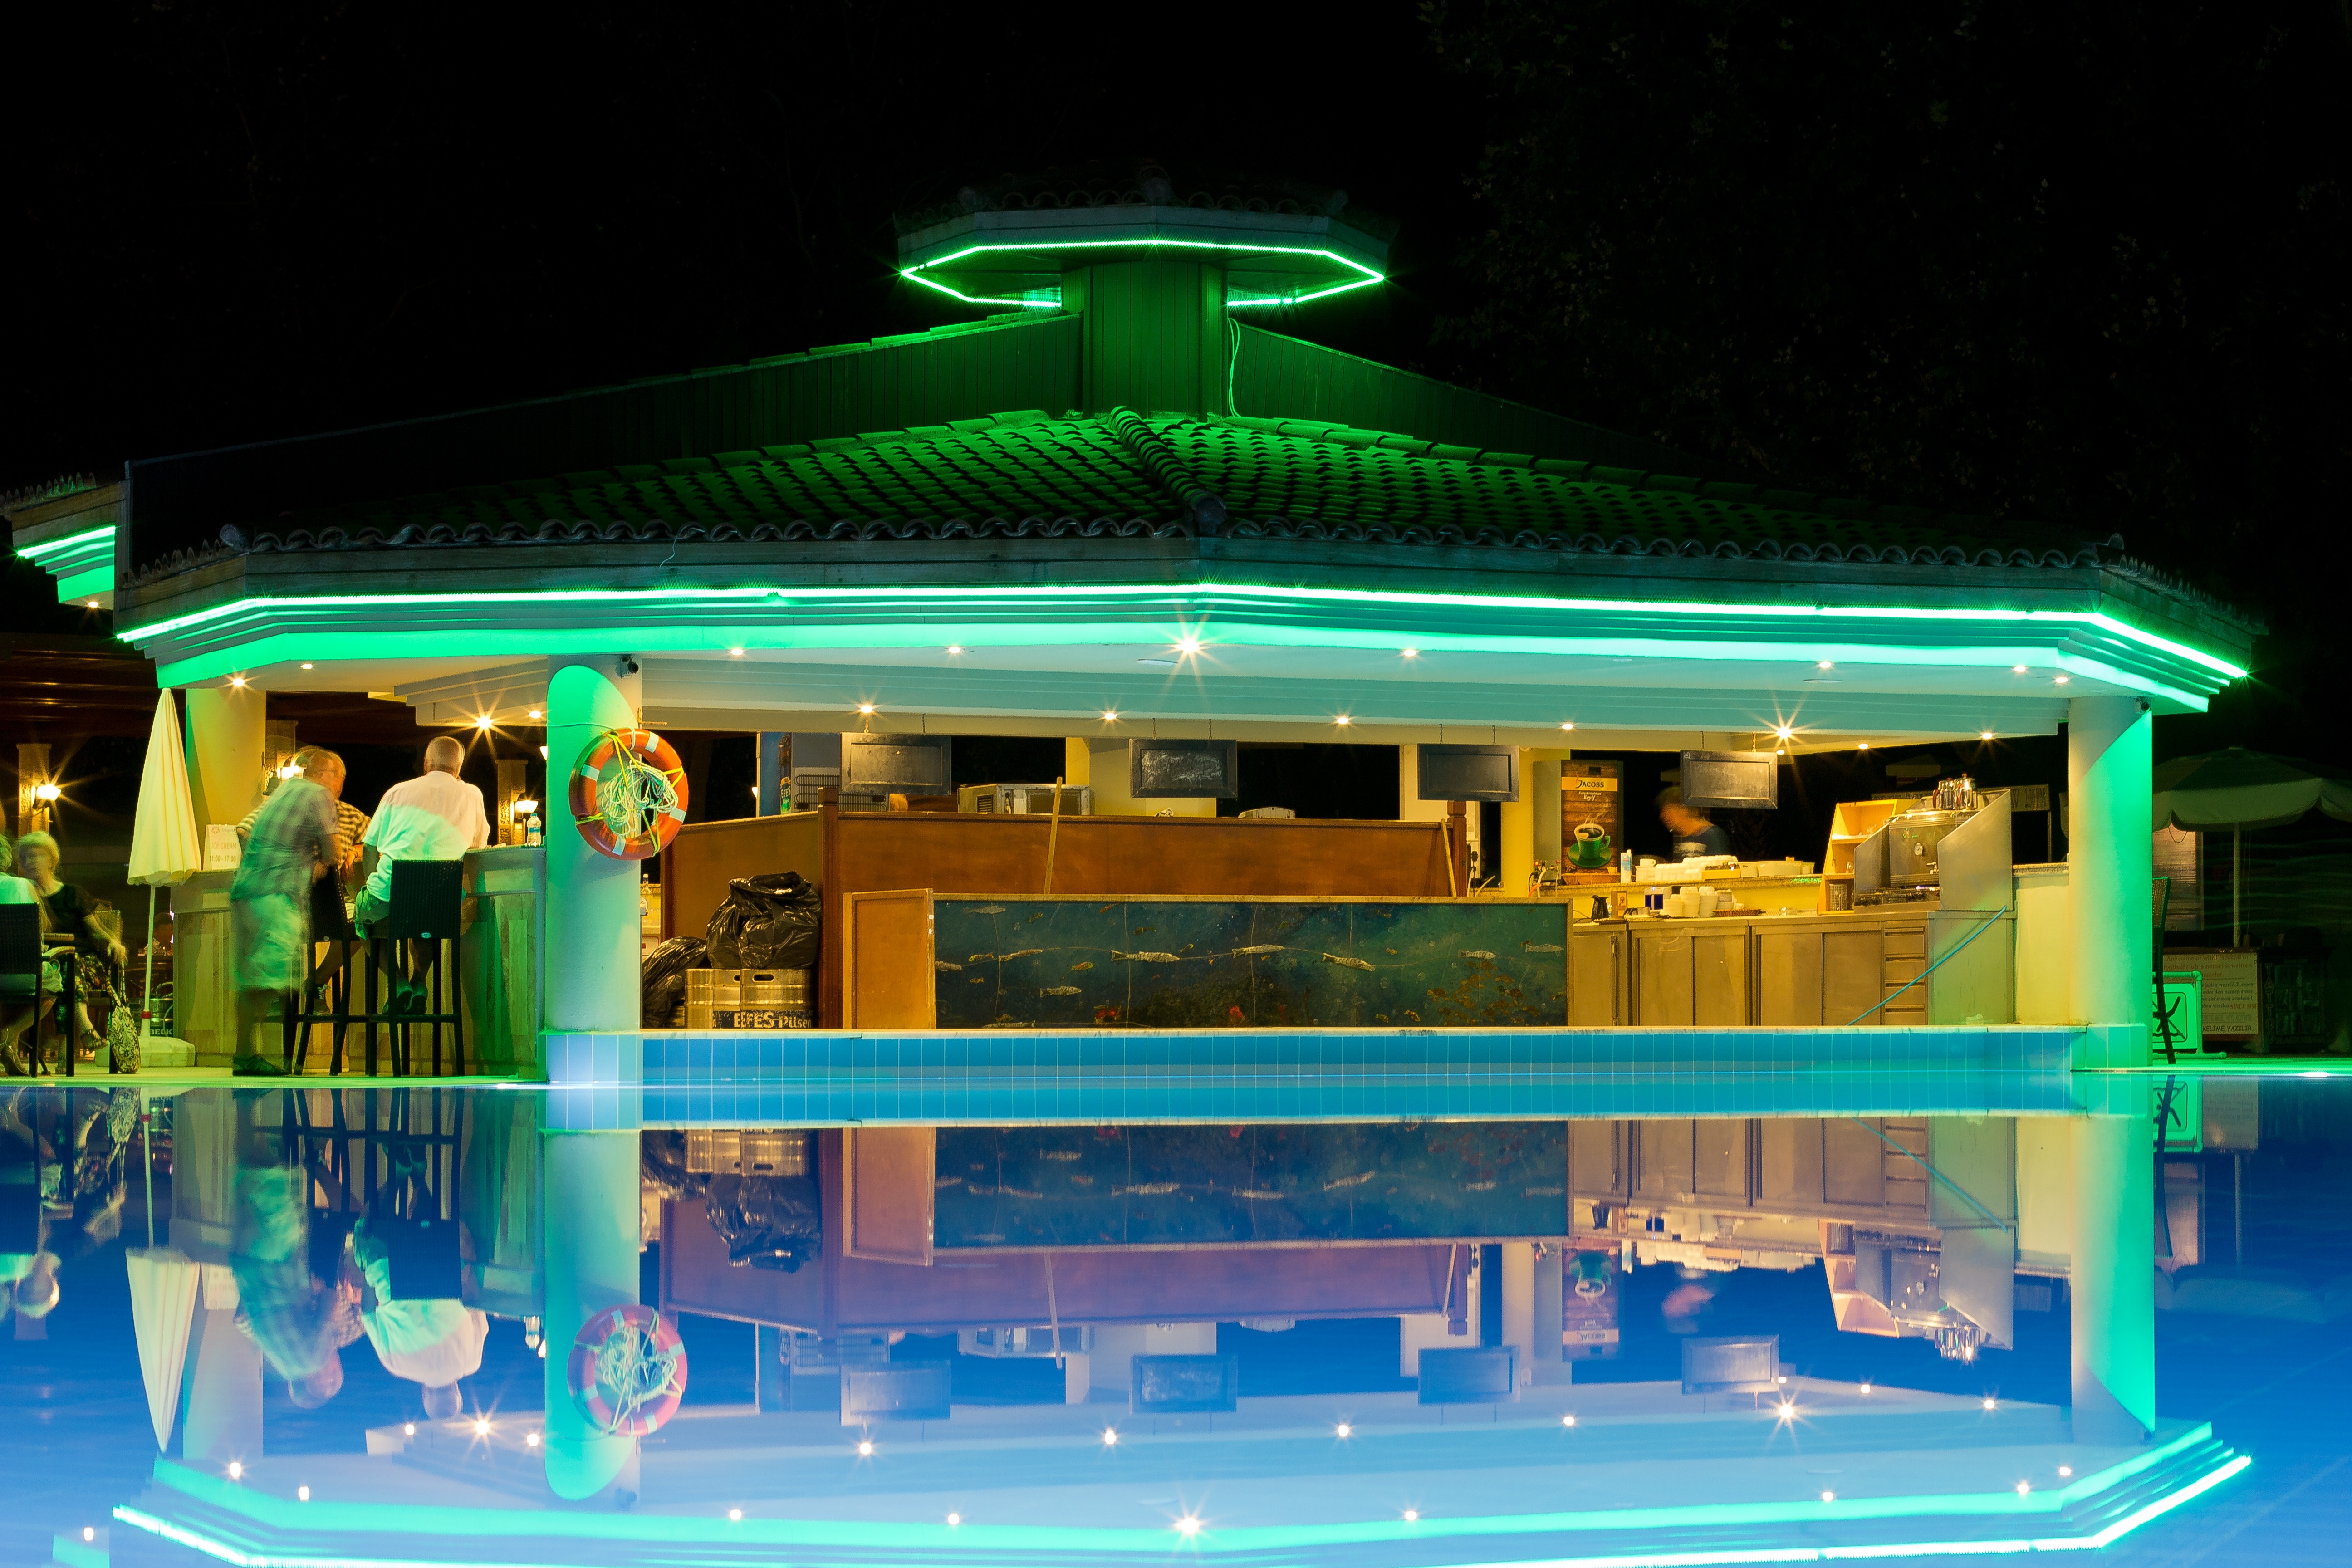
light, night, pool, bar, swimming pool, lighting, hotel